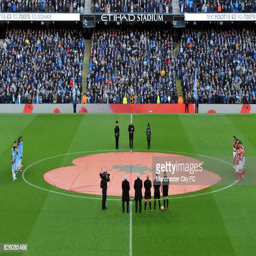
athlete and football player before match